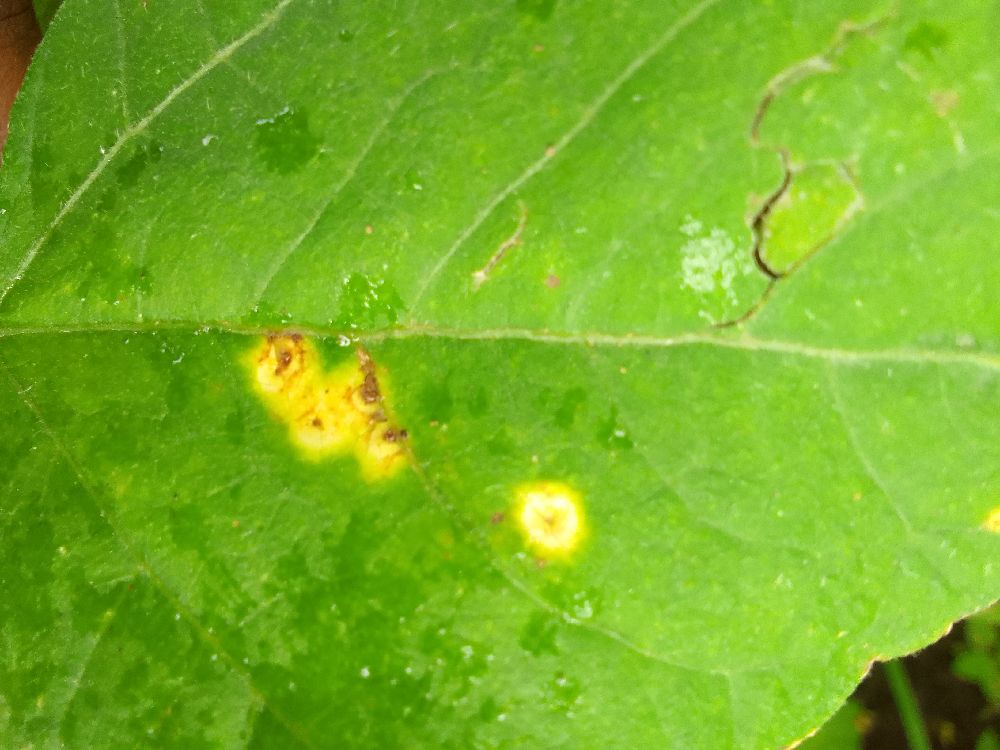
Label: rust